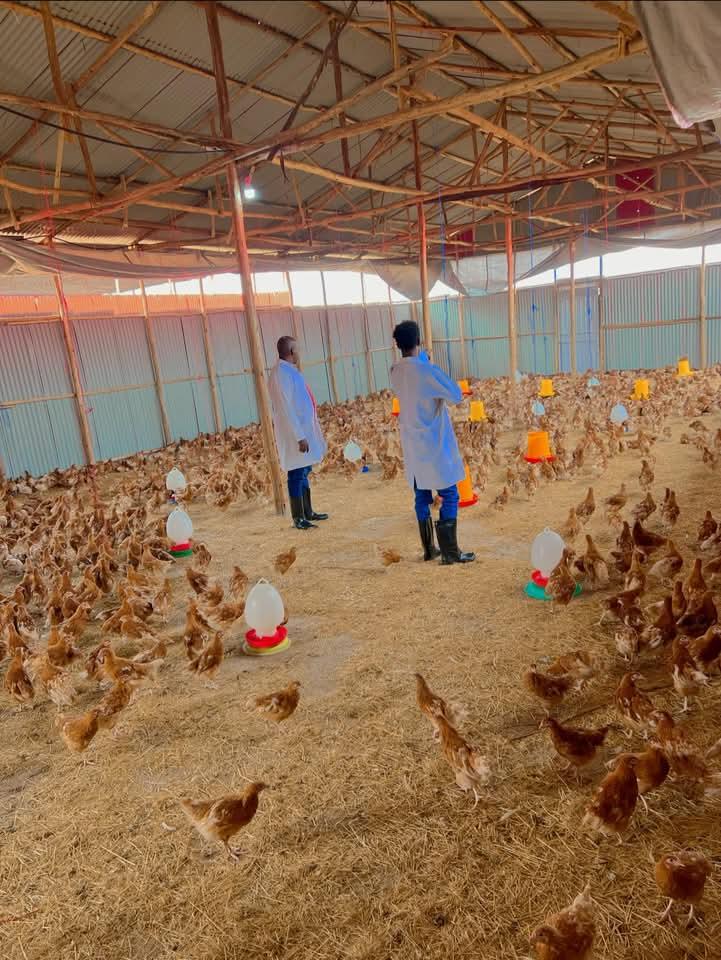
Kuku wengi waliwekwa kwenye banda moja lililozungushiwa mabati yaliyoshikiliwa na mbao pamoja na wafugaji wawili wakiangalia maendeleo ya viumbe hawa wakiwa bandani.